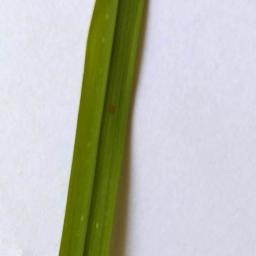
Label: Rice___Leaf_Blast